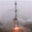
Label: rocket